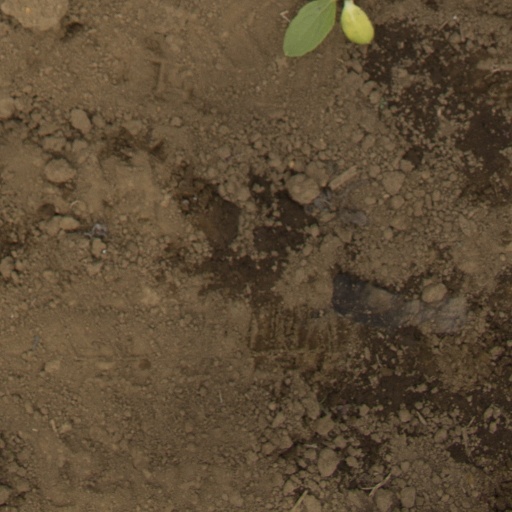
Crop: Jerusalem artichoke